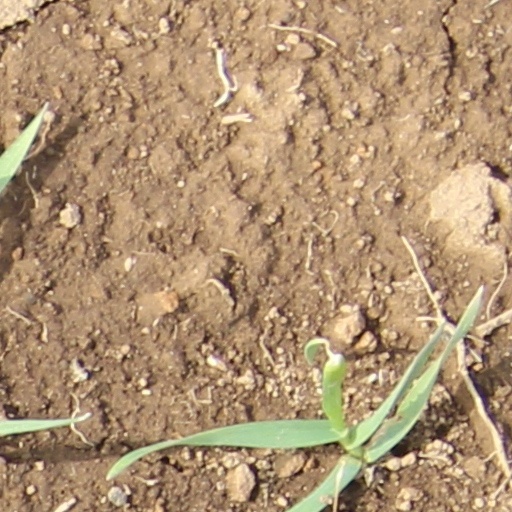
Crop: wheat